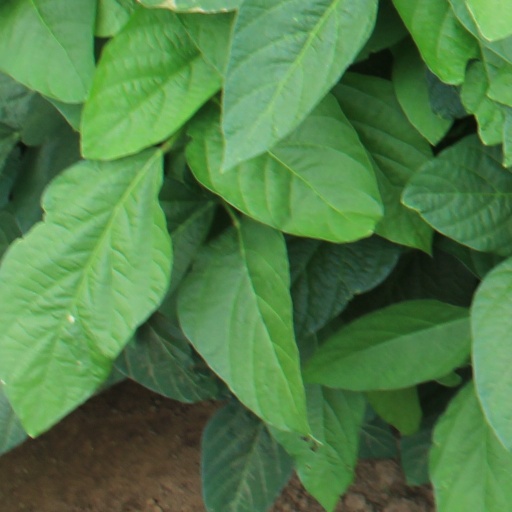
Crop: soybean